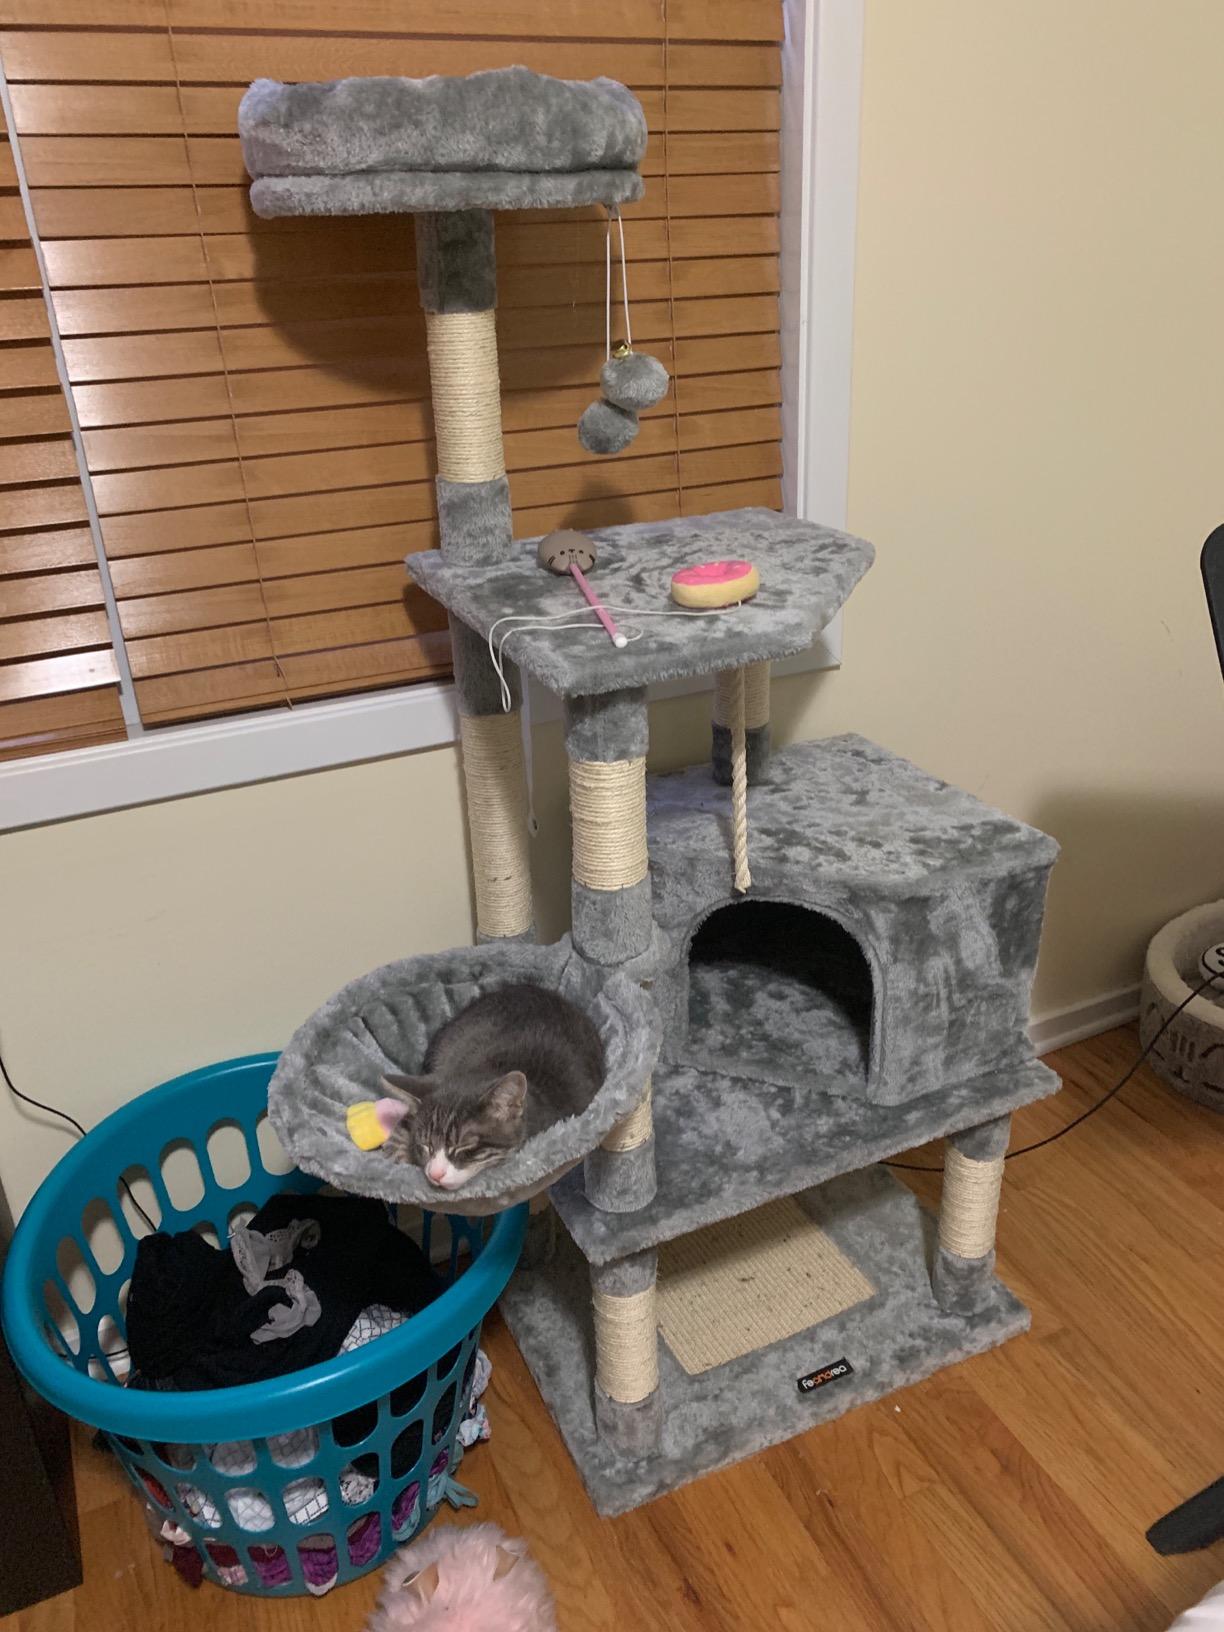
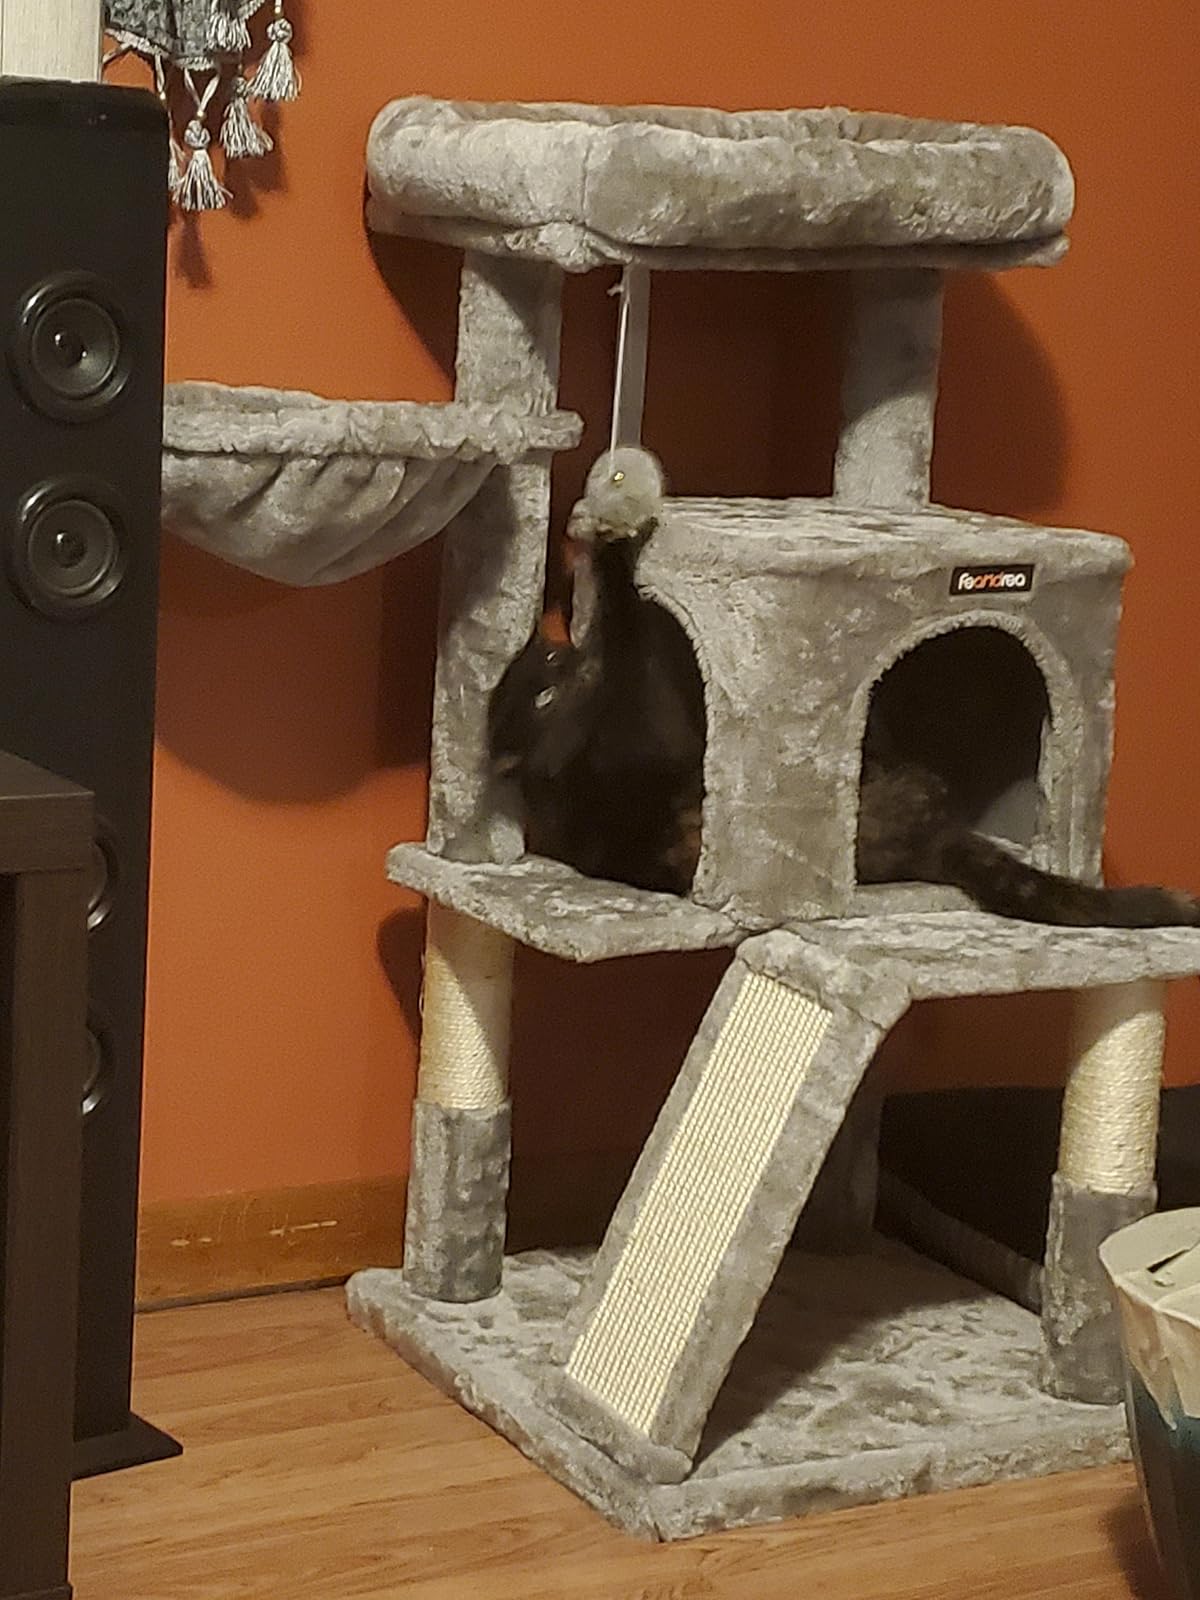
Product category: items_cat tree
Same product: no